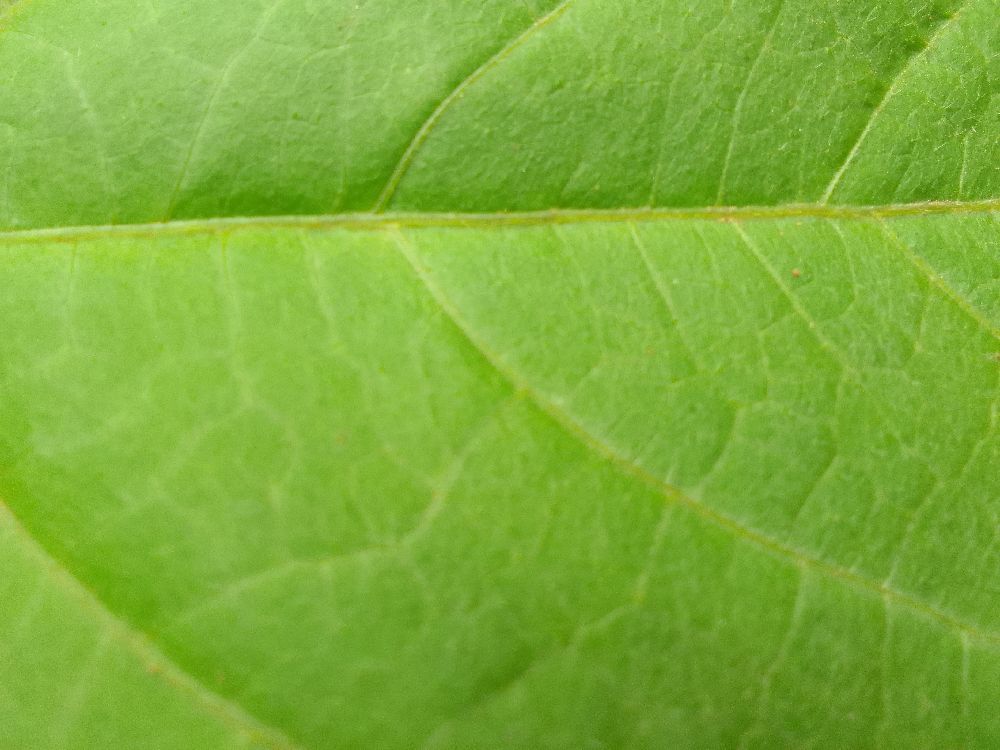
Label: healthy